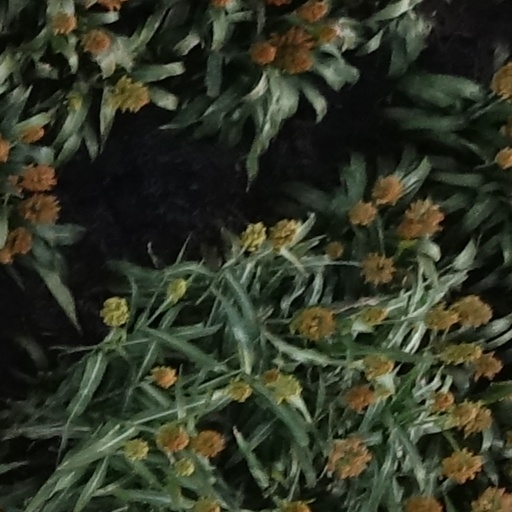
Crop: sorghum